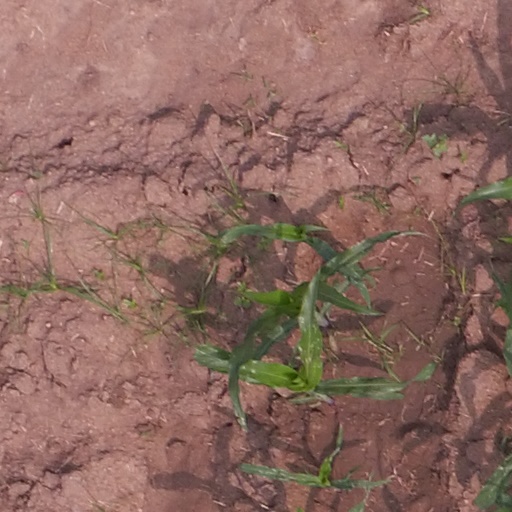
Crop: maize; corn